Louis-Guy de Guérapin de Vauréal

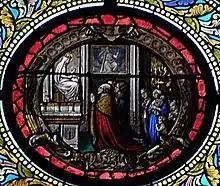
Stained glass window of the Basilique in Rennes. It shows Louis-Guy de Guérapin de Vauréal in prayer, imploring the Virgin during the great fire of 1732.

Louis-Guy de Guérapin de Vauréal was the son of Michel-Antoine Guérapin, Comte de Belleval, and Françoise Fretel de Bazoche. He was ordained a priest in 1714. From 1732 until 1759 he was Évêque de Rennes.